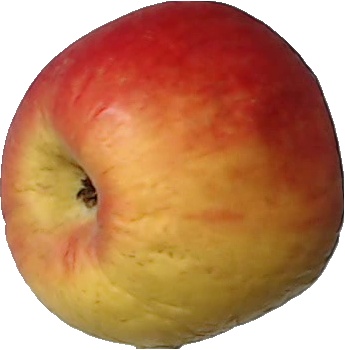
Label: apple_red_yellow_1